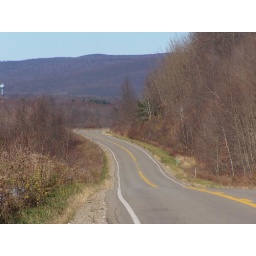
NY 280 at Allegany State Park. The Cold Spring water tower is in the distance.